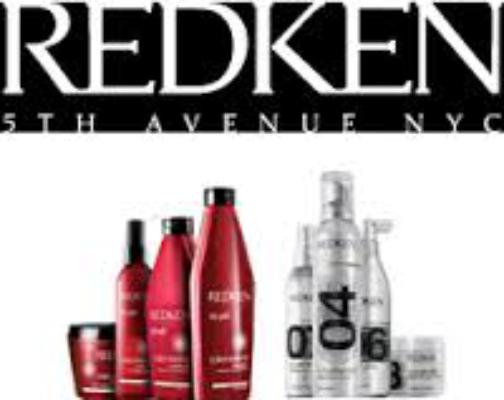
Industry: Necessities